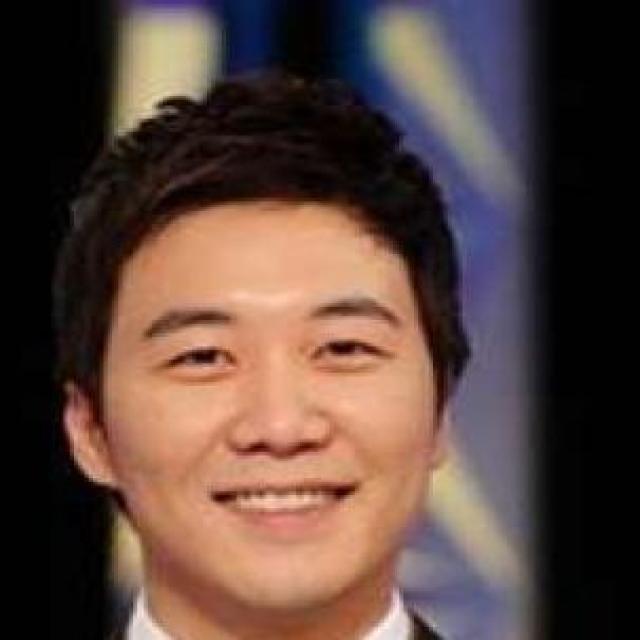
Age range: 21-44